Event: Nepal Earthquake
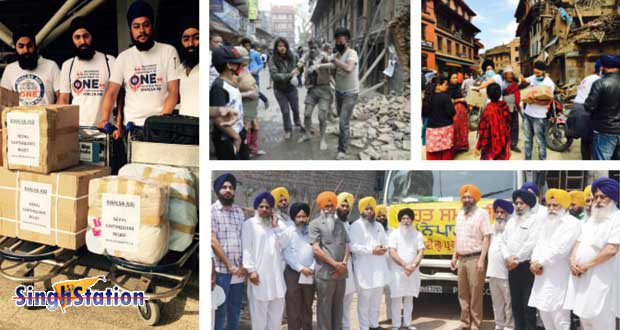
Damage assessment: no_damage